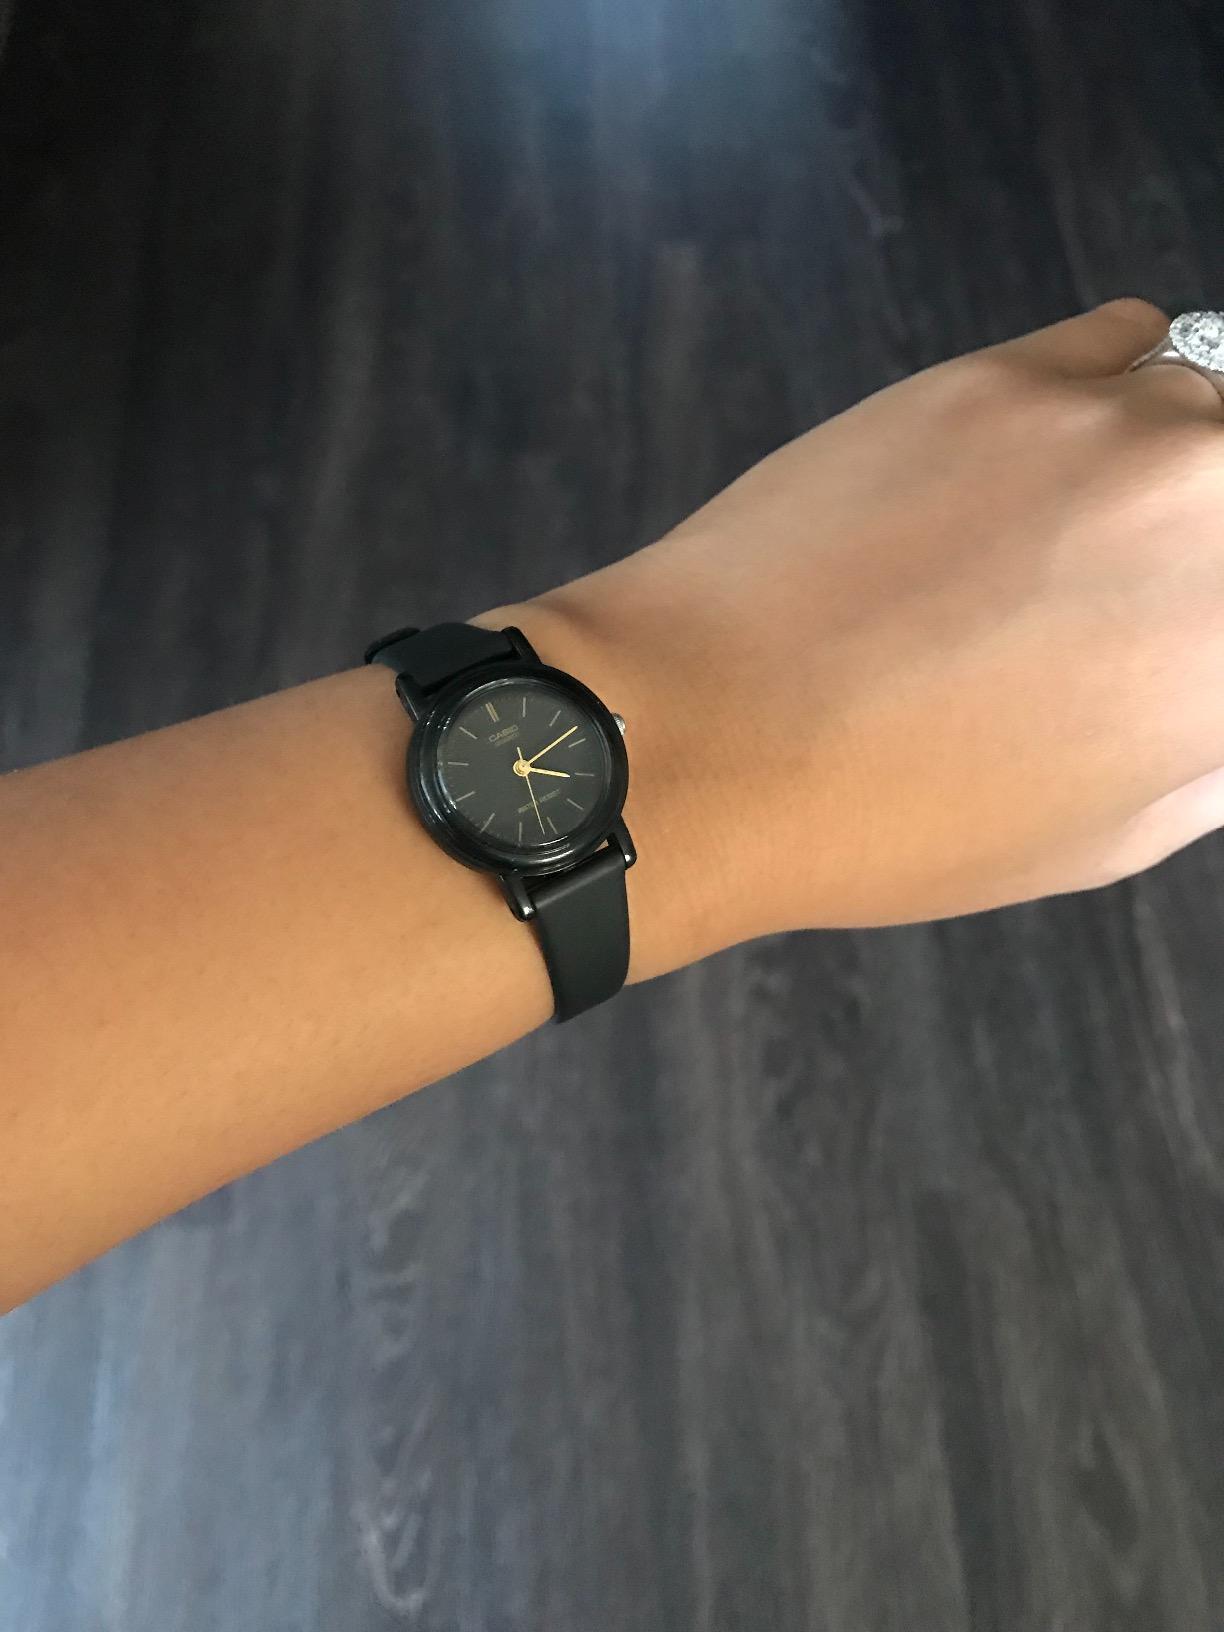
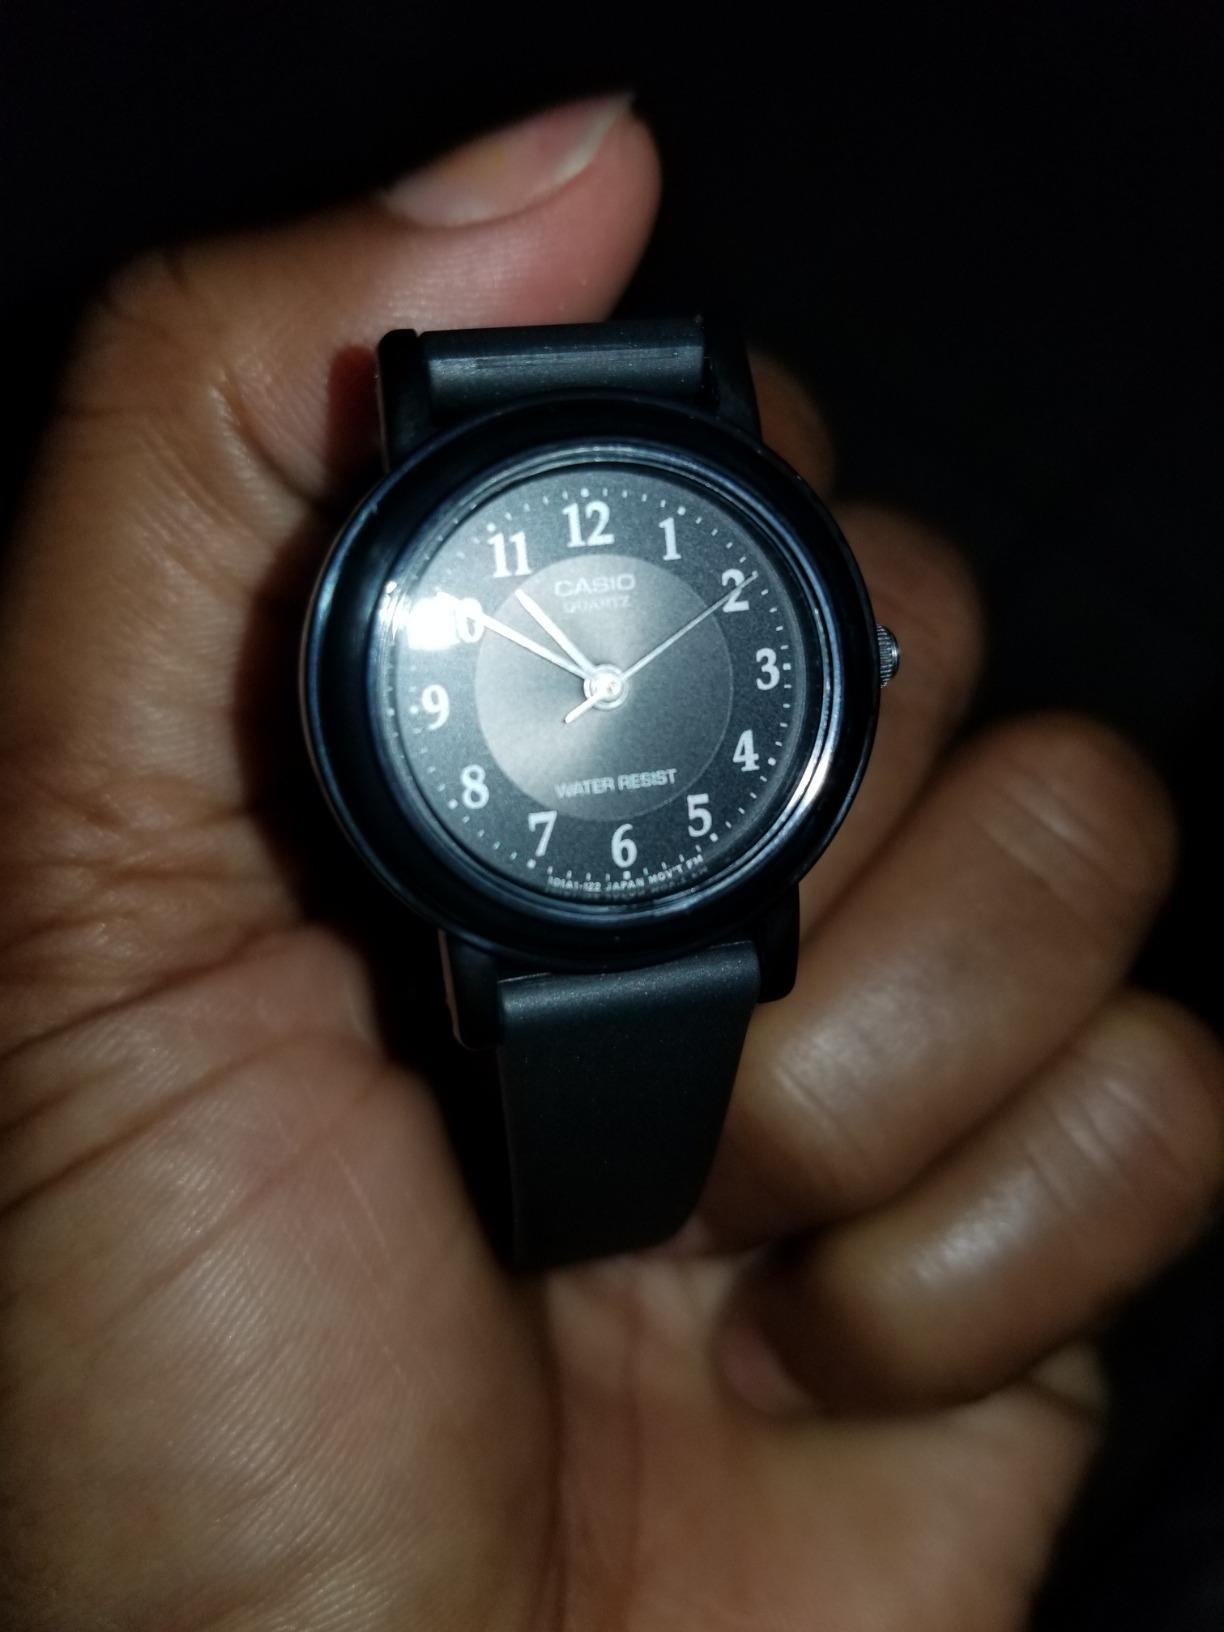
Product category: accessories_watch
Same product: no